Nelson, New Zealand

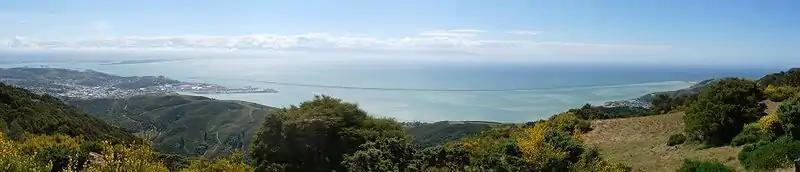
The Boulder Bank is an unusual natural formation in Nelson.

As the major regional centre, the city offers many lodgings, restaurants, and unique speciality shopping such as at the Jens Hansen Goldsmiths where "The One Ring" in "The Lord of the Rings" film trilogy was designed.